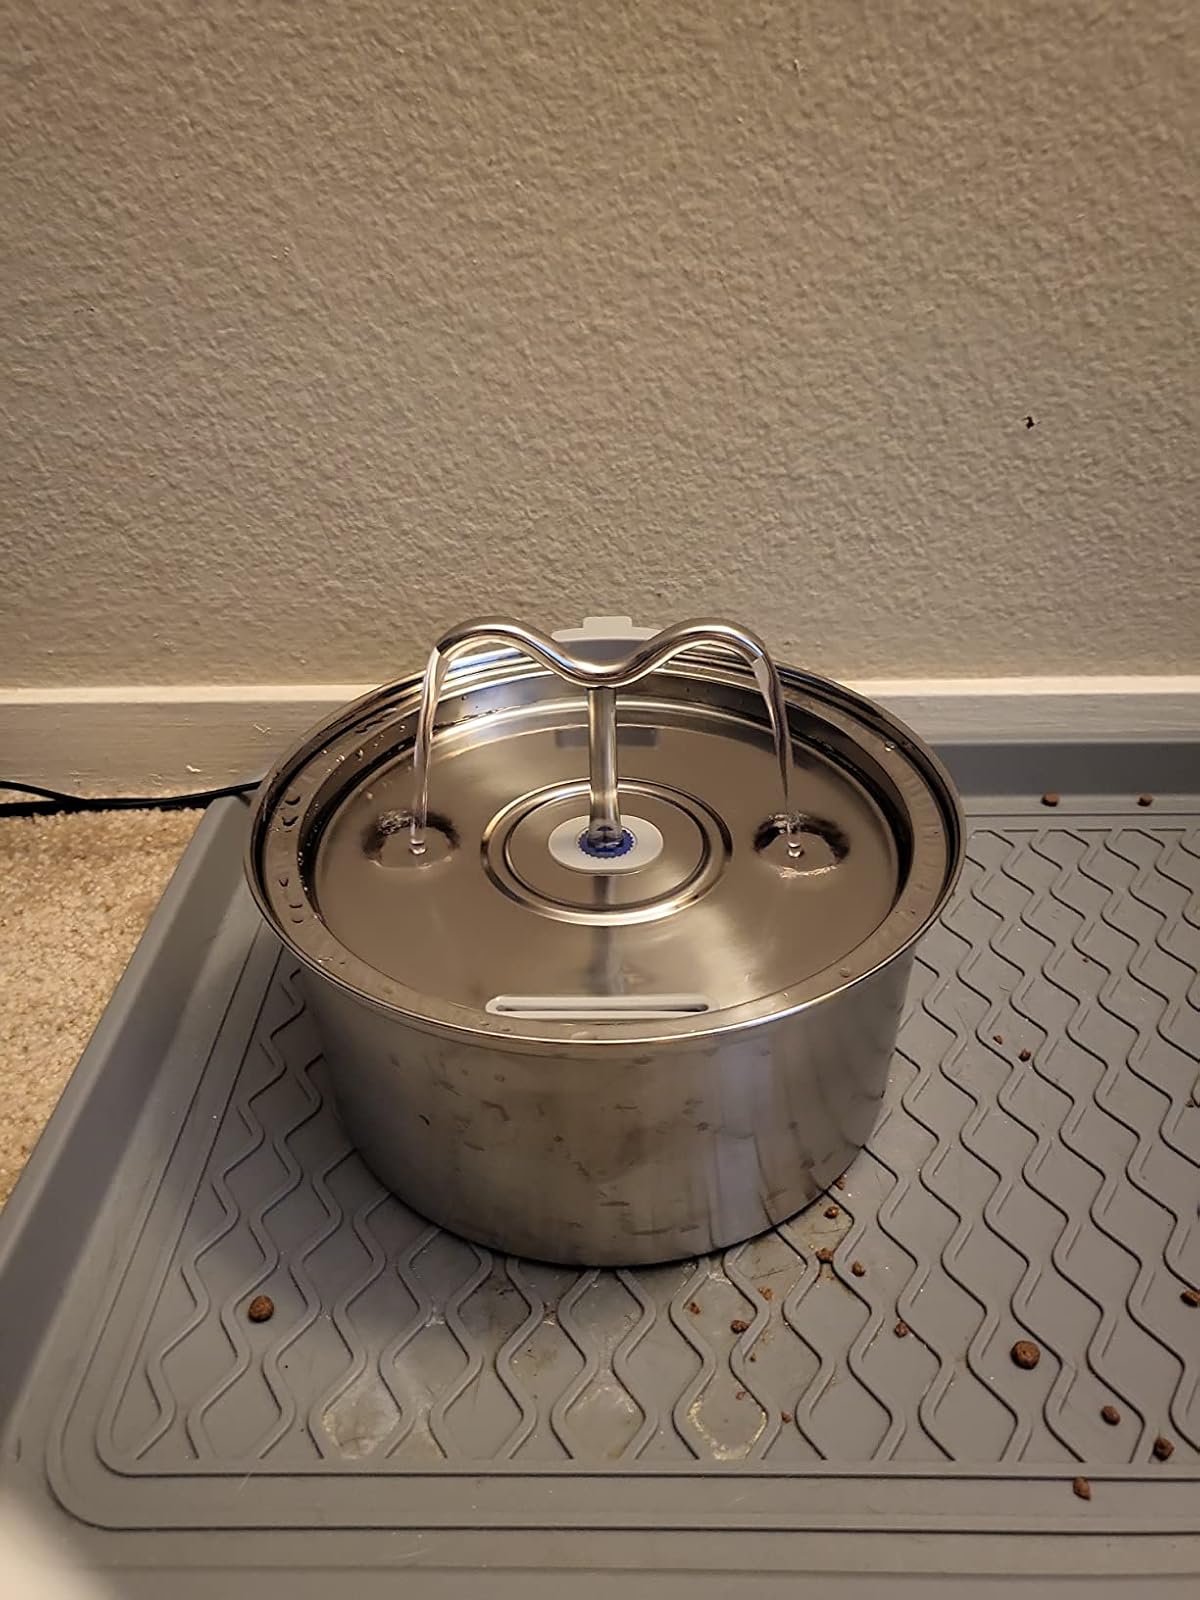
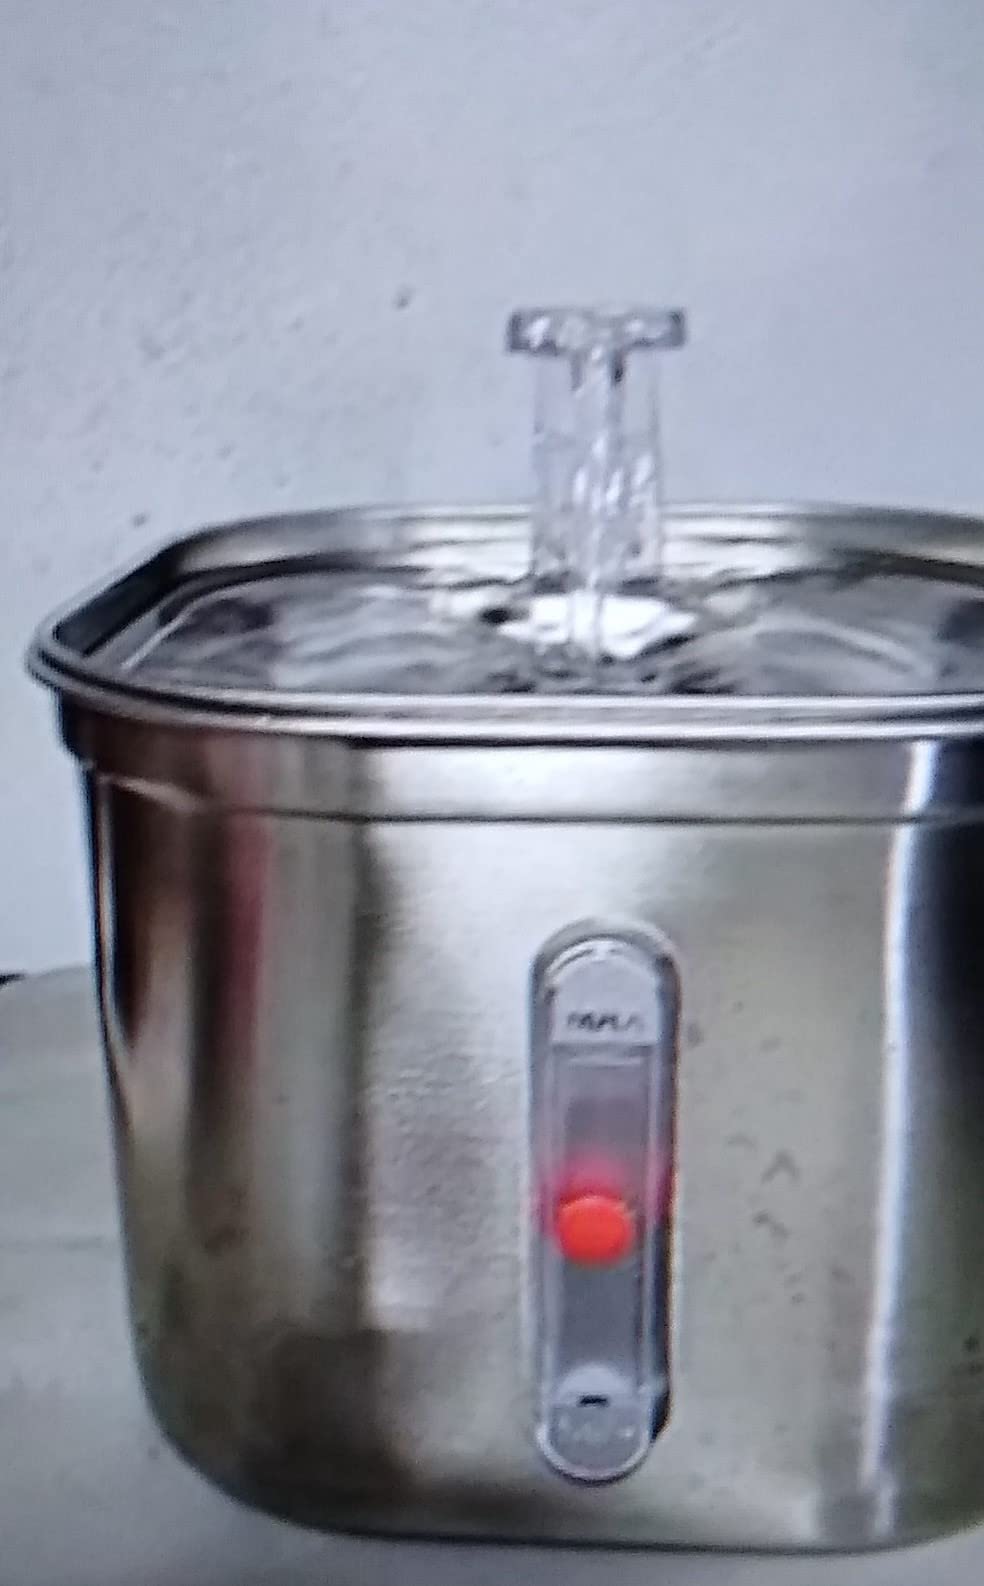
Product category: items_bowl
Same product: no